Schweinshaxe
Also known as:
bar - Bavarian: Sauhax
de - German: Schweinshaxe
eo - Esperanto: Schweinshaxe
es - Spanish: Schweinshaxe
fr - French: Schweinshaxe
ja - Japanese: シュバイネハクセ
jv - Javanese: Schweinshaxe
ko - Korean: 슈바인스학세
sv - Swedish: Schweinshaxe
th - Thai: ชไวนส์ฮัคเซอ
yue - Cantonese: 德國鹹豬手
zh - Chinese: 德式烤豬腳
Category: meat (pork)
Cuisine: German
Associated cuisines: German
Area: Germany
Countries: Germany, Austria
Region: Western Europe

The dish is a roasted ham hock (or pork knuckle). The ham hock is the end of the pig's leg, just above the ankle and below the meaty ham portion.

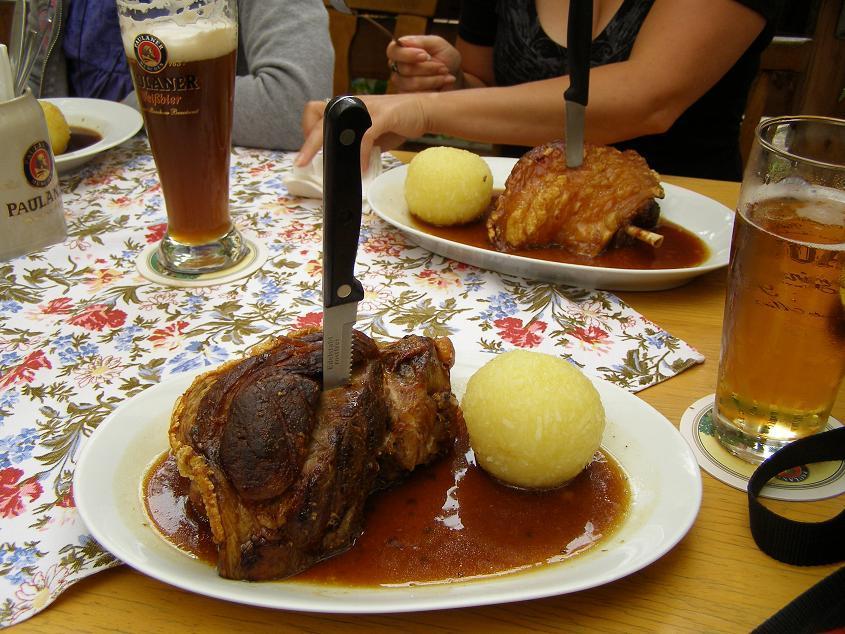
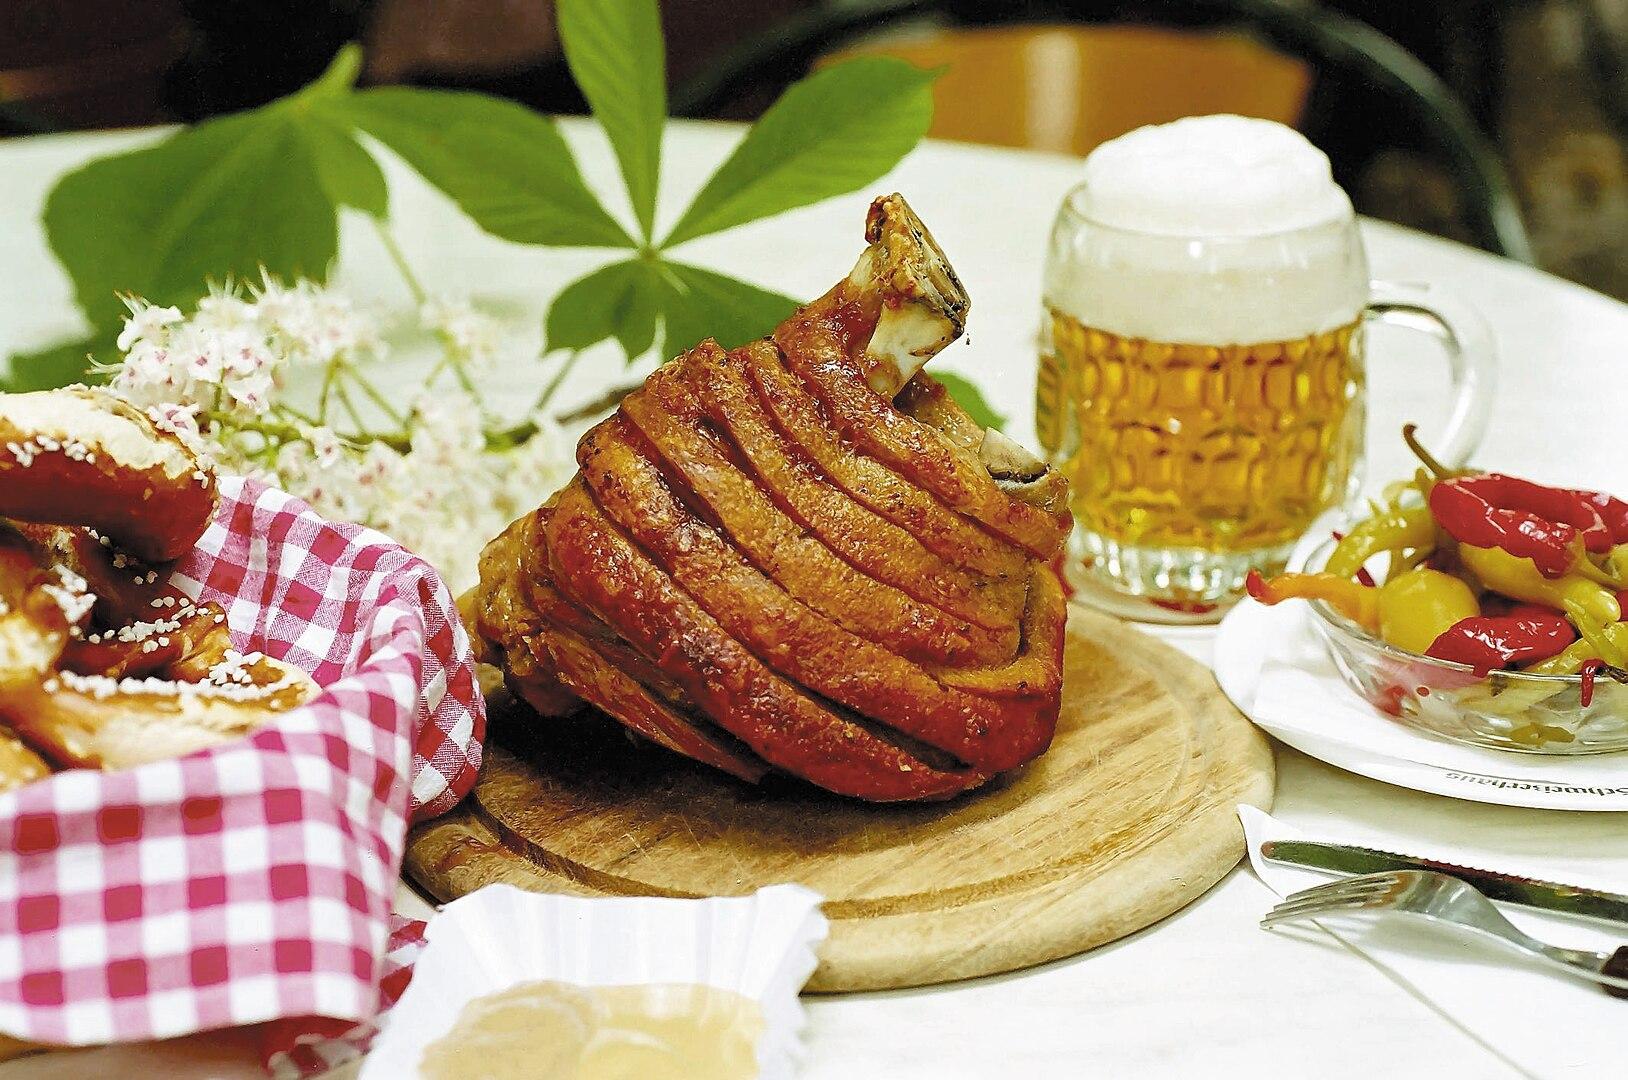
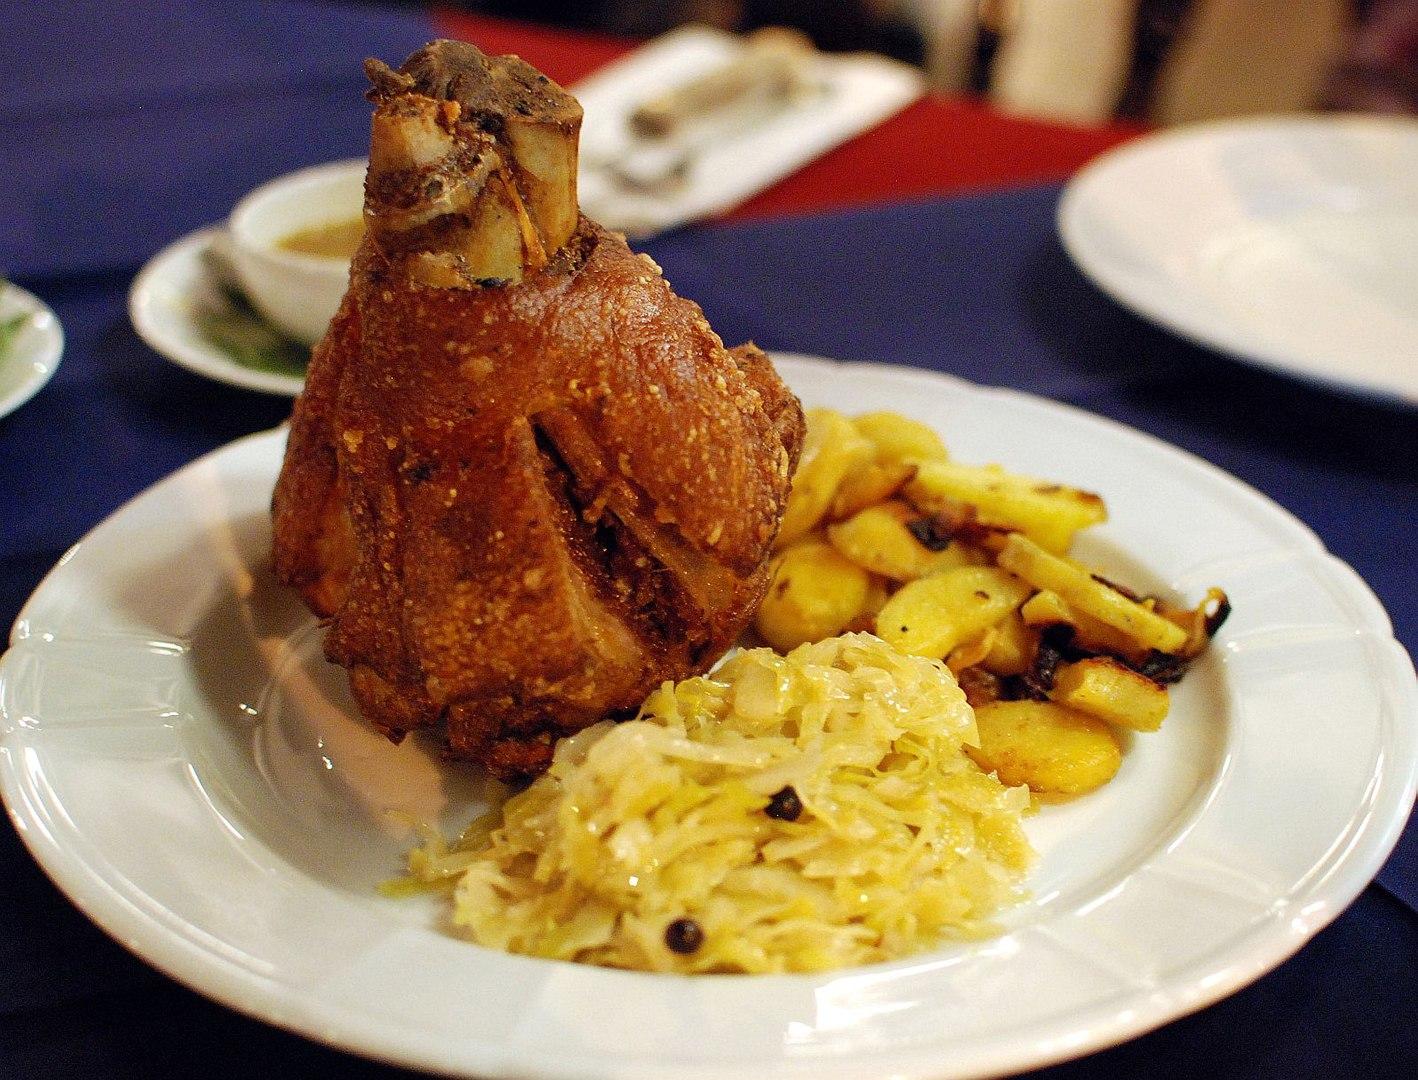